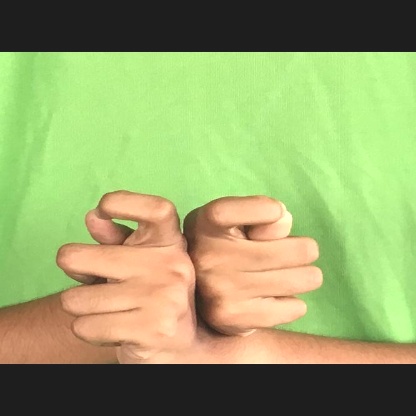
Mudra: Berunda